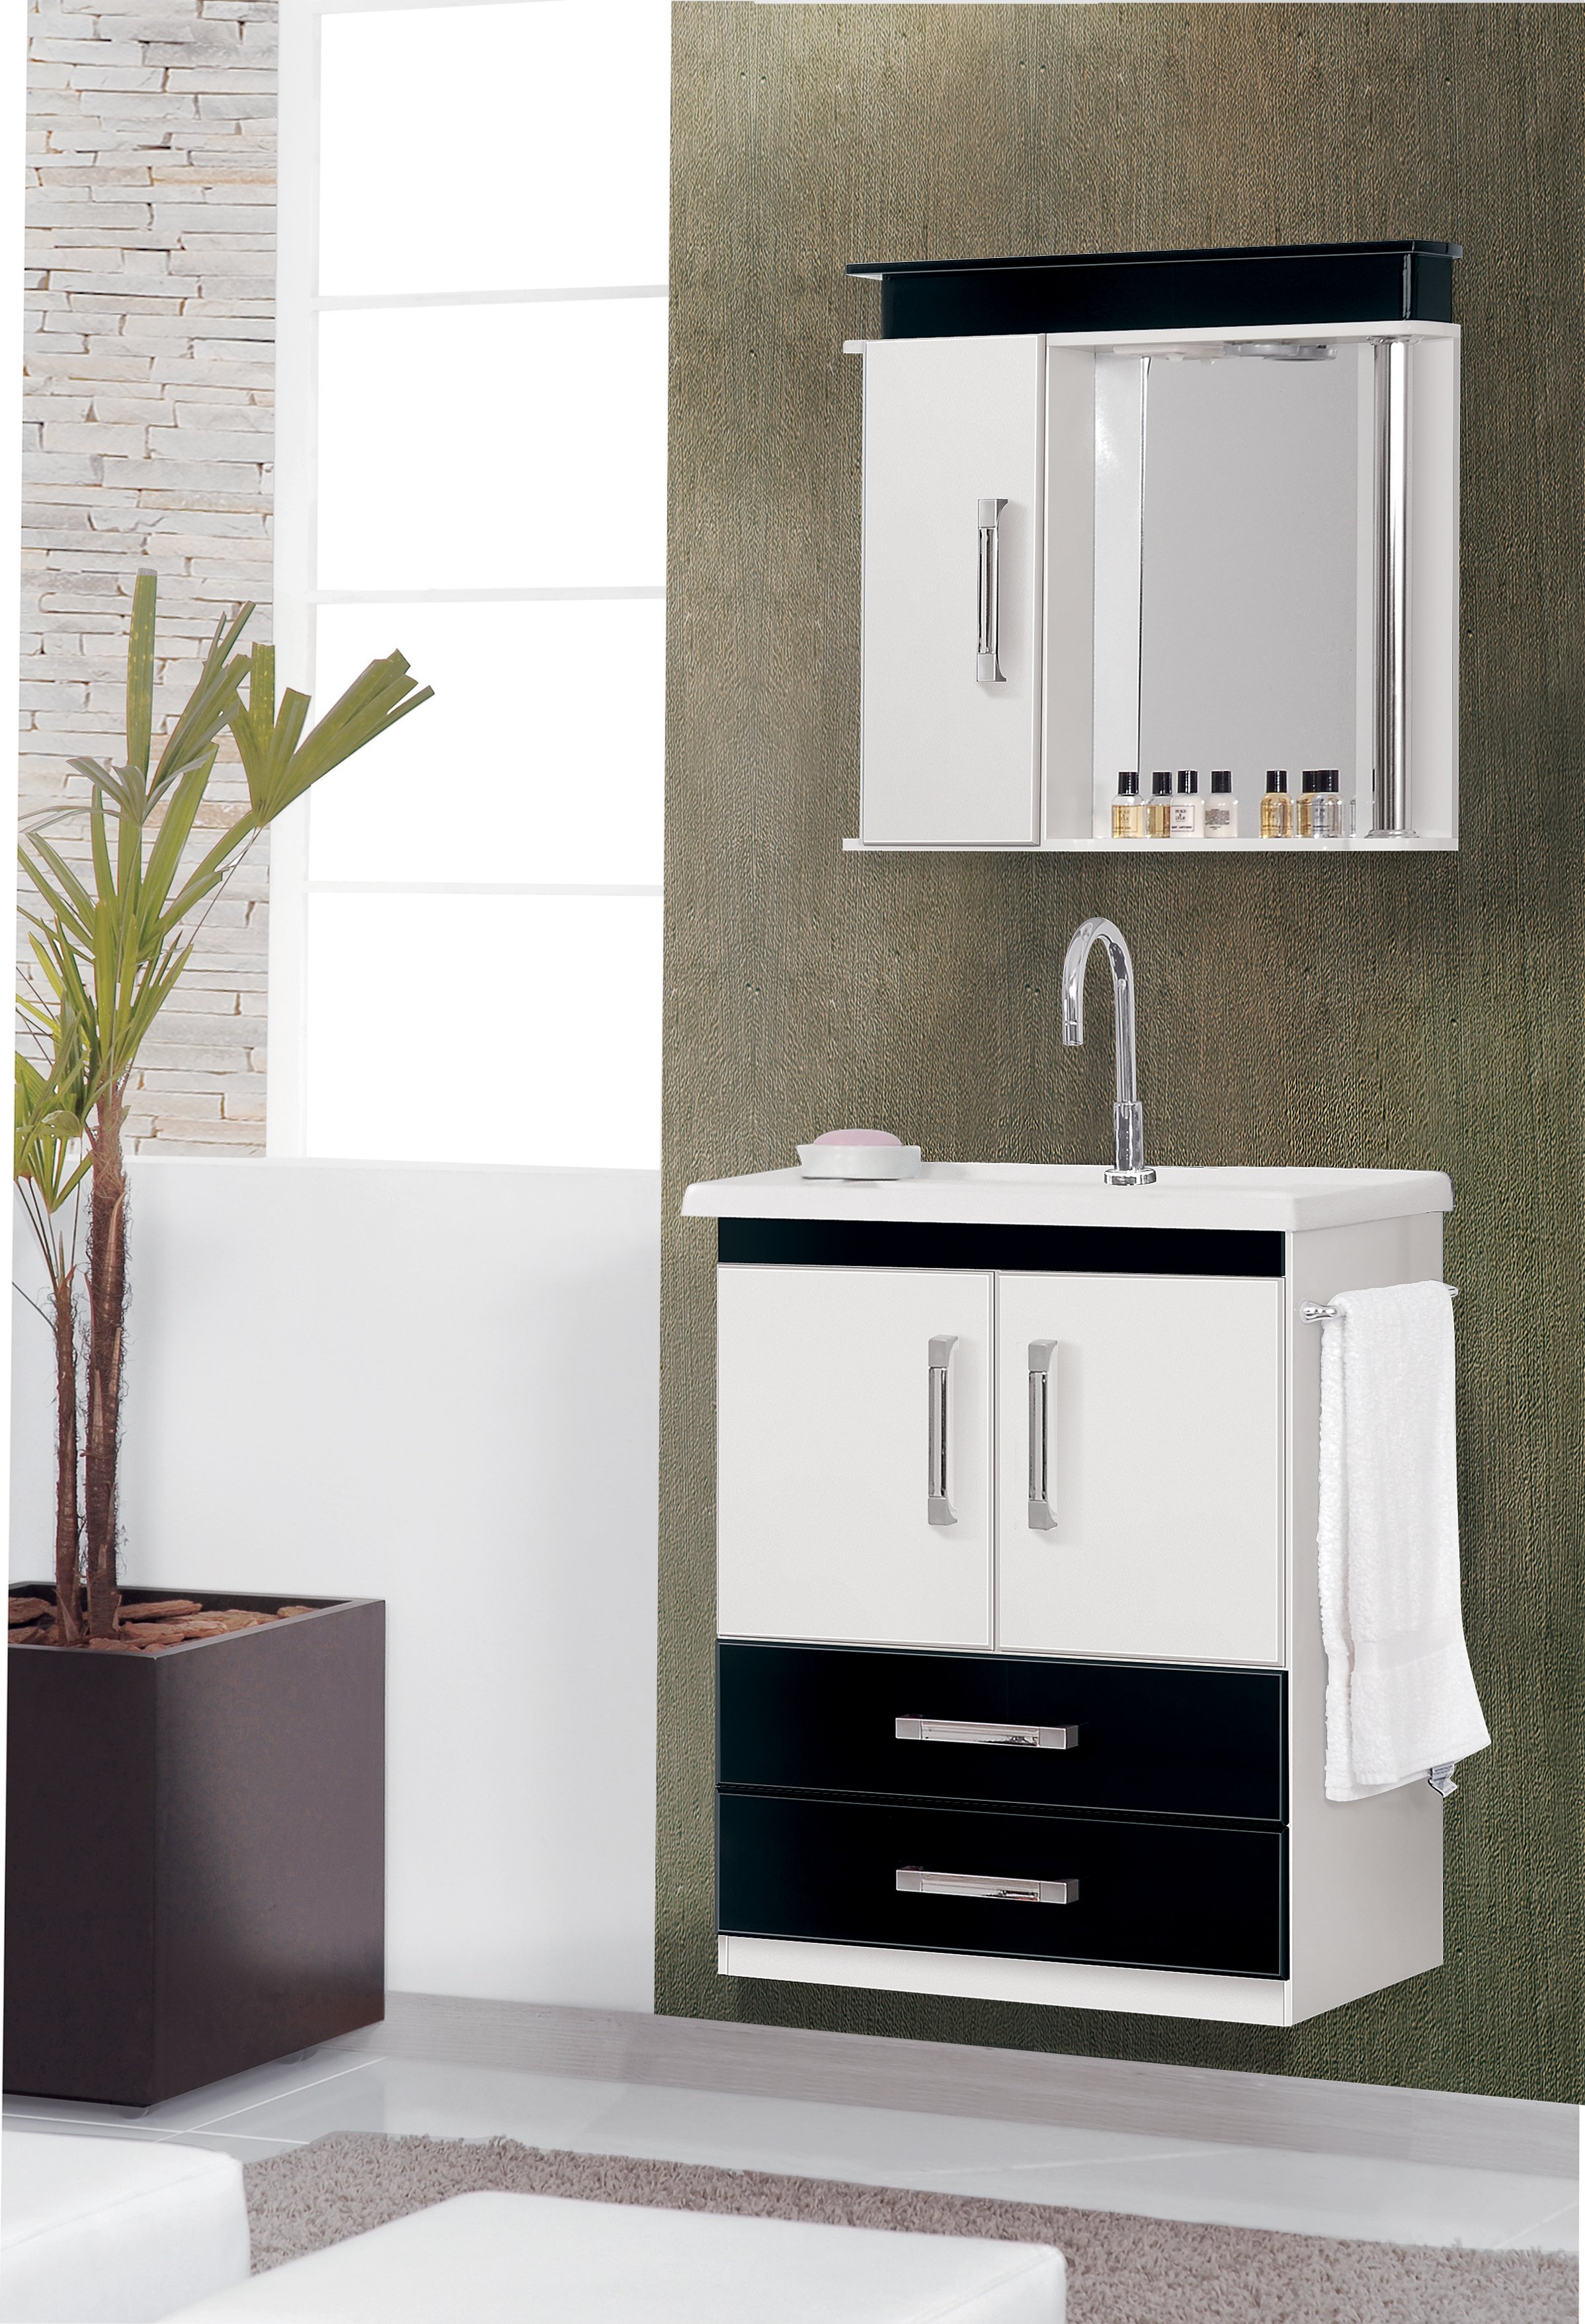
white, environment, sink, furniture, room, interior design, bathroom, cabinet, 3d, chest of drawers, bidet, plumbing fixture, bathroom cabinet, bathroon, bathroom accessory